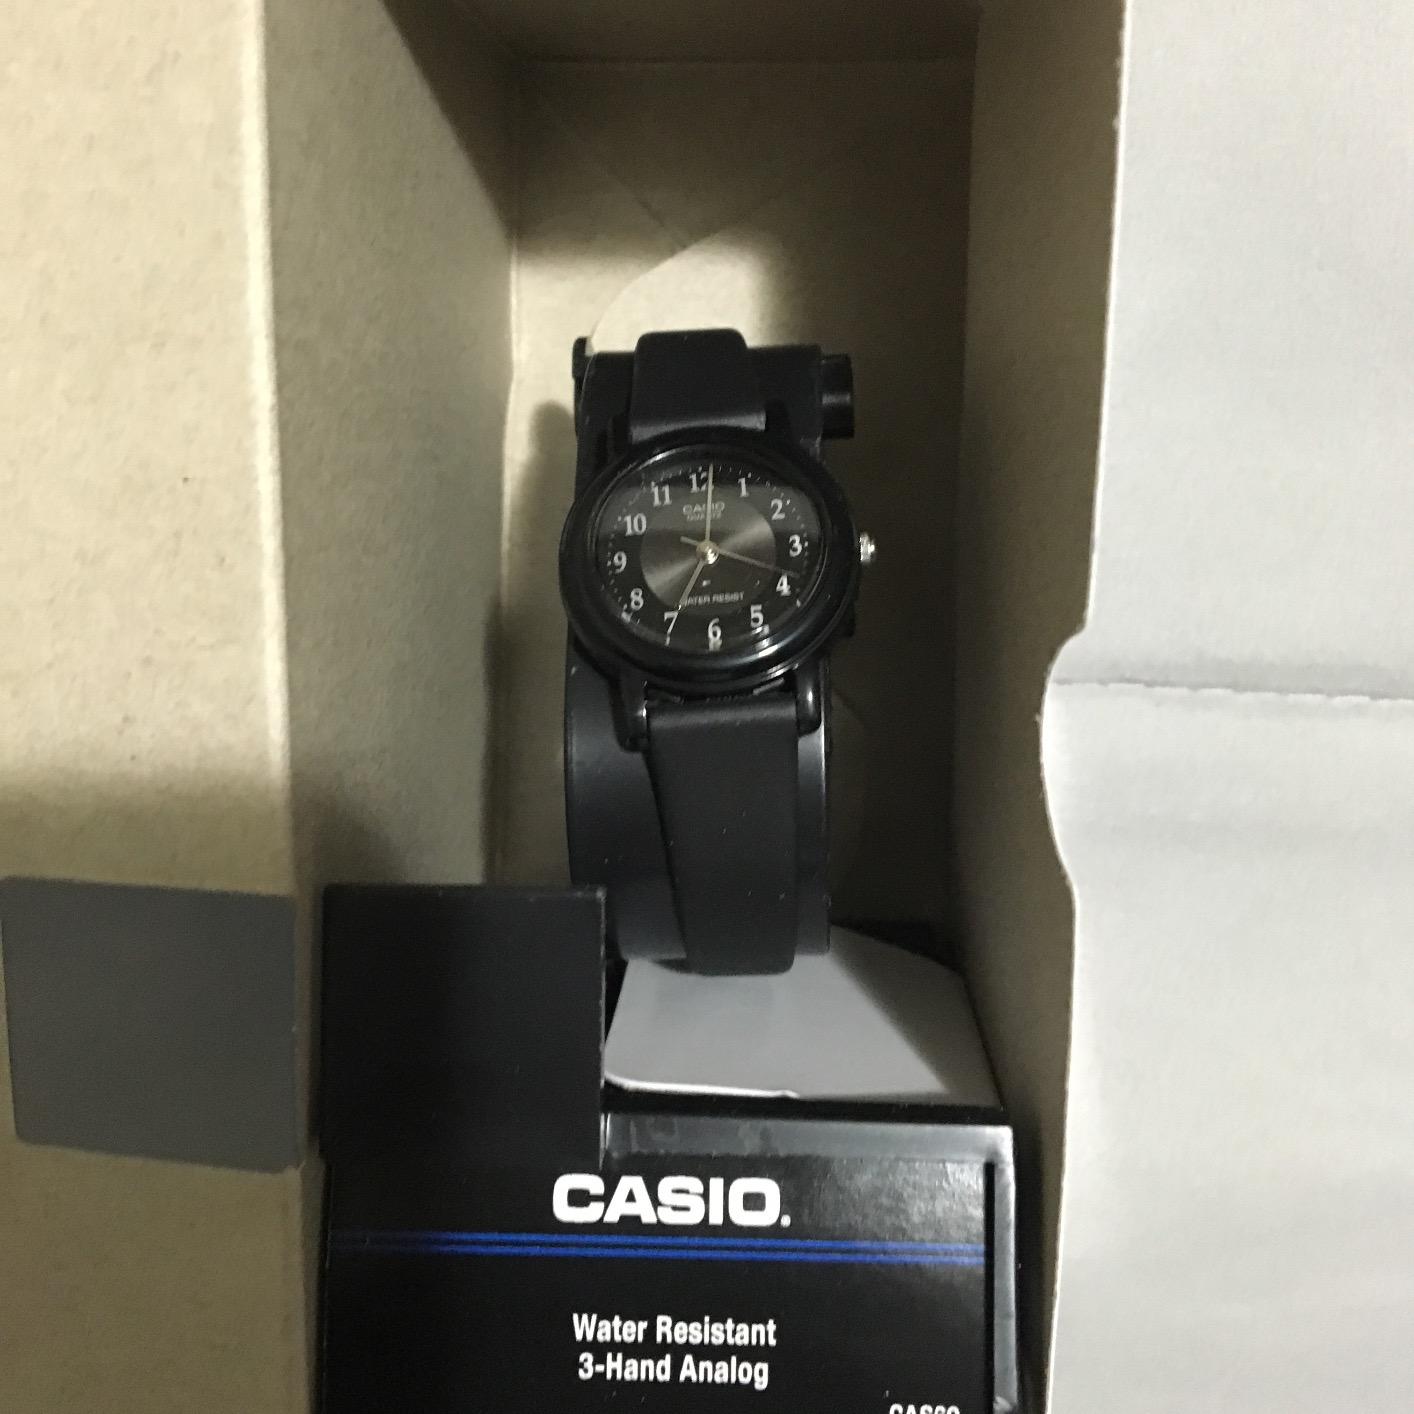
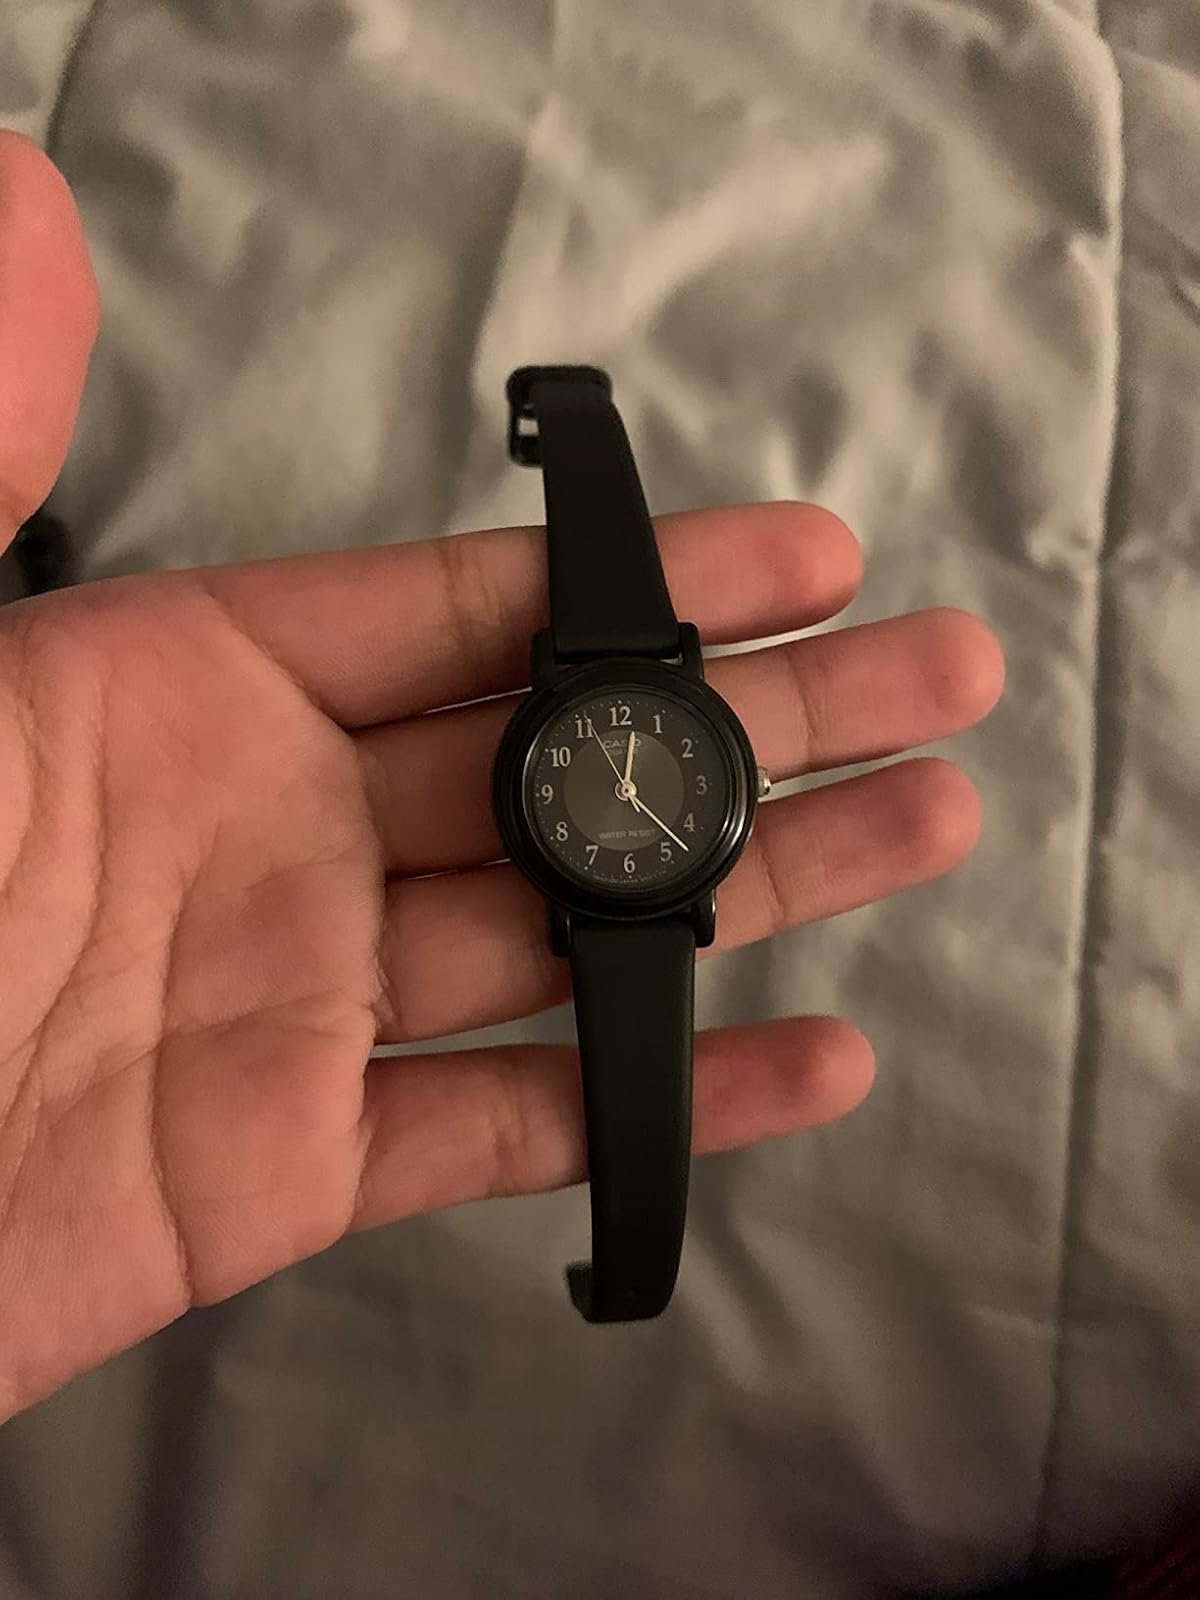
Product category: accessories_watch
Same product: yes